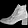
Label: Ankle boot